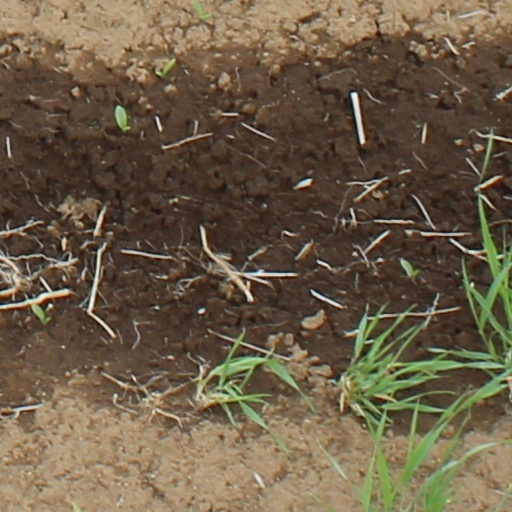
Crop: wheat